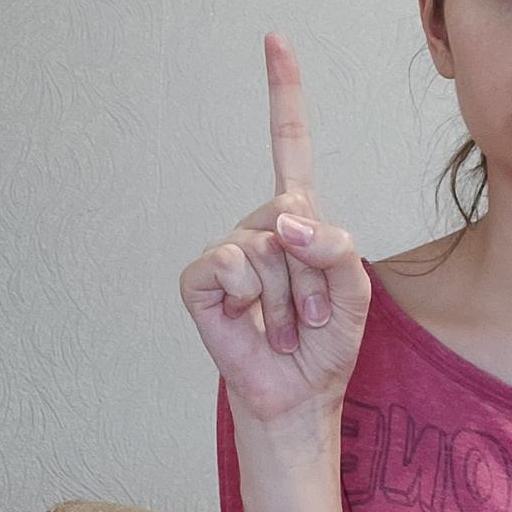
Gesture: one